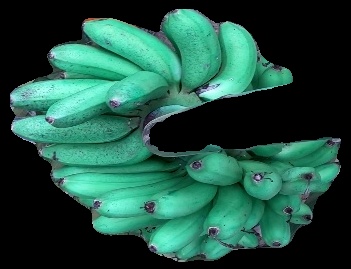
Variety: rasbale
Grade: grade1